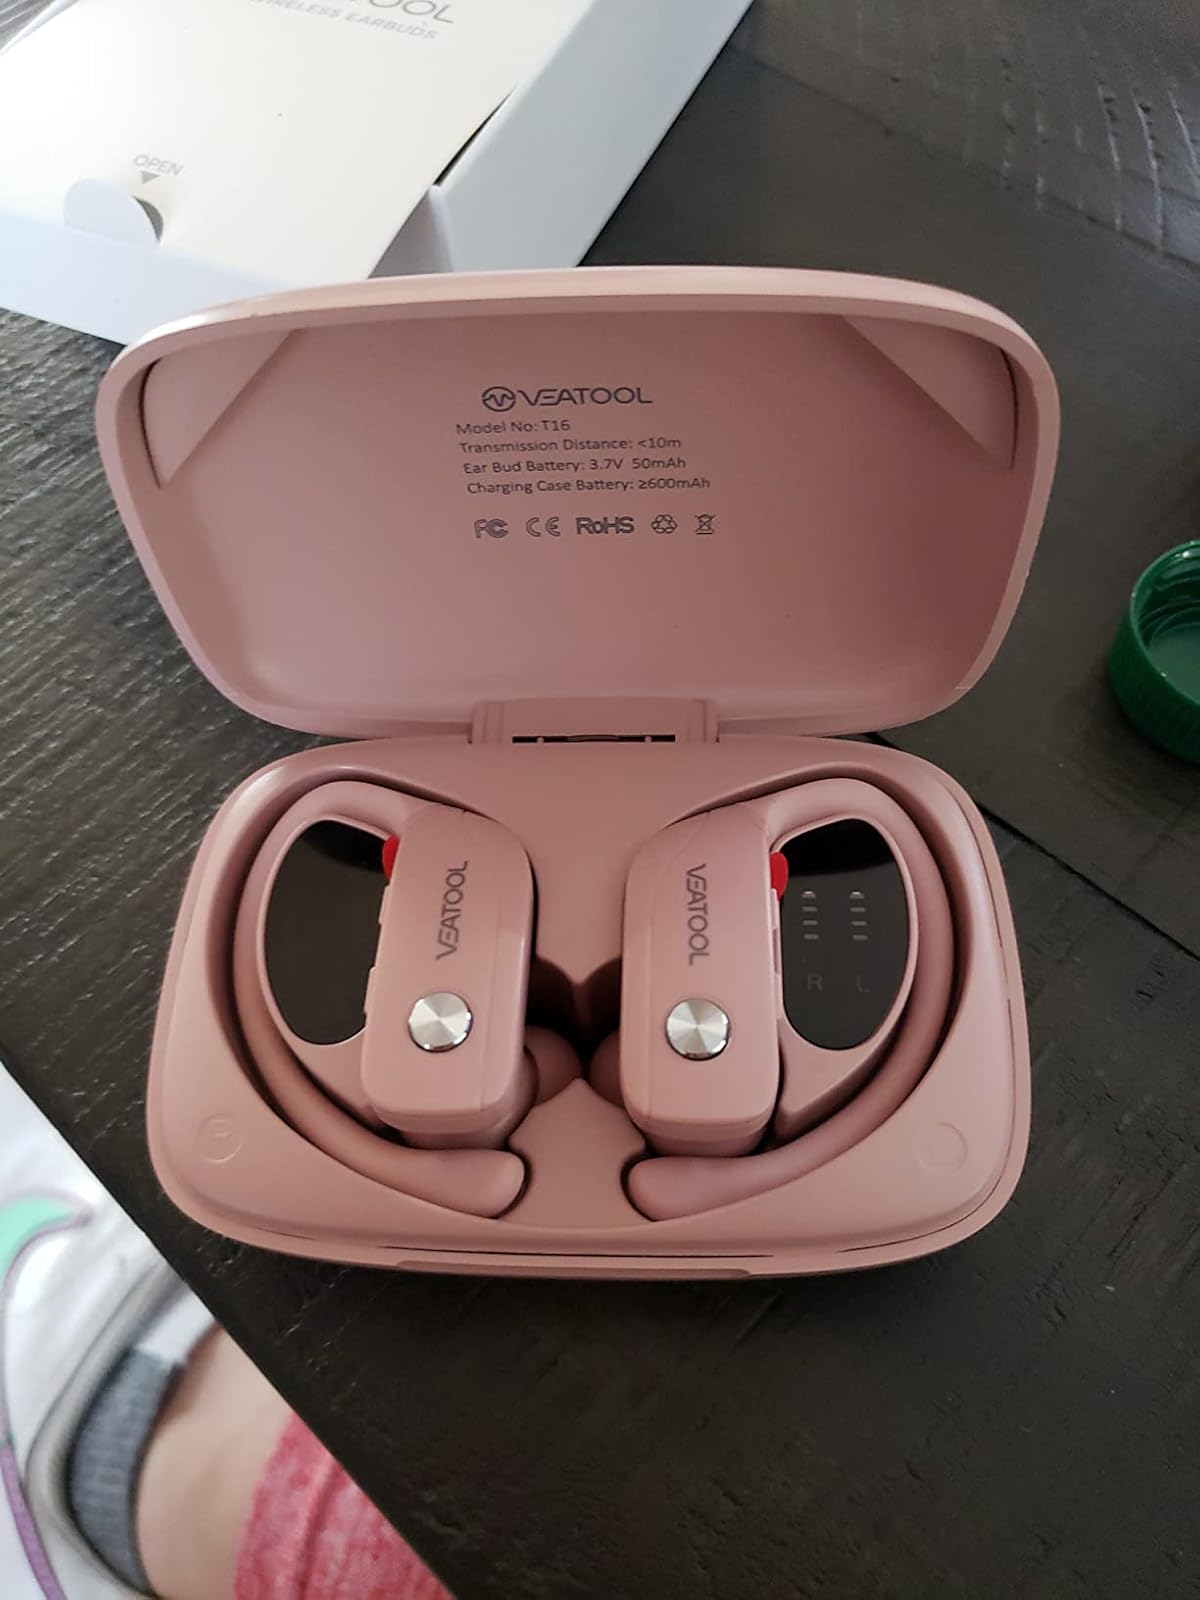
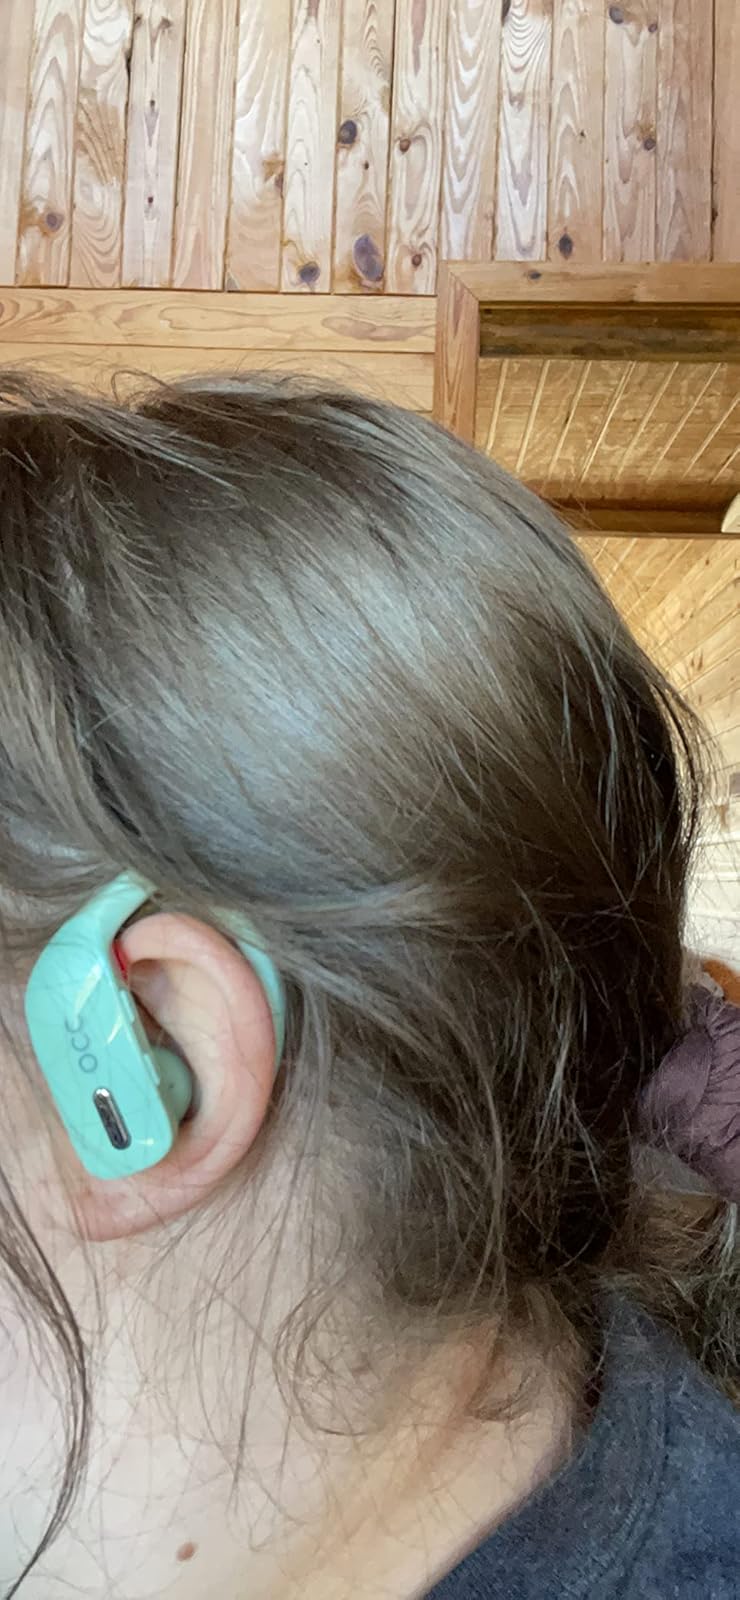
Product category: earbuds
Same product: no